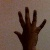
The image shows a hand gesture representing the number 5 in Indian Sign Language.